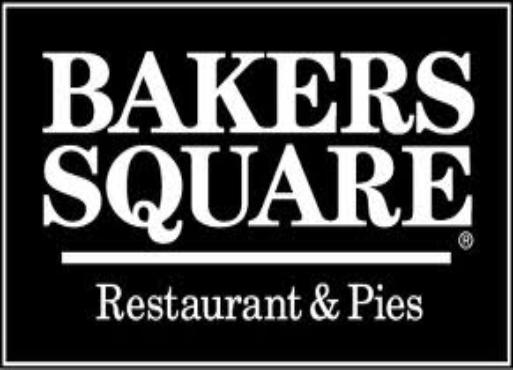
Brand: Bakers Square
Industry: Food